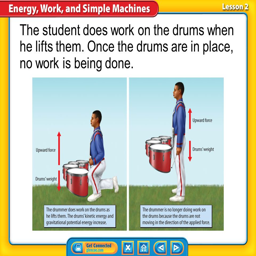
the student does work on the drums when he lifts them